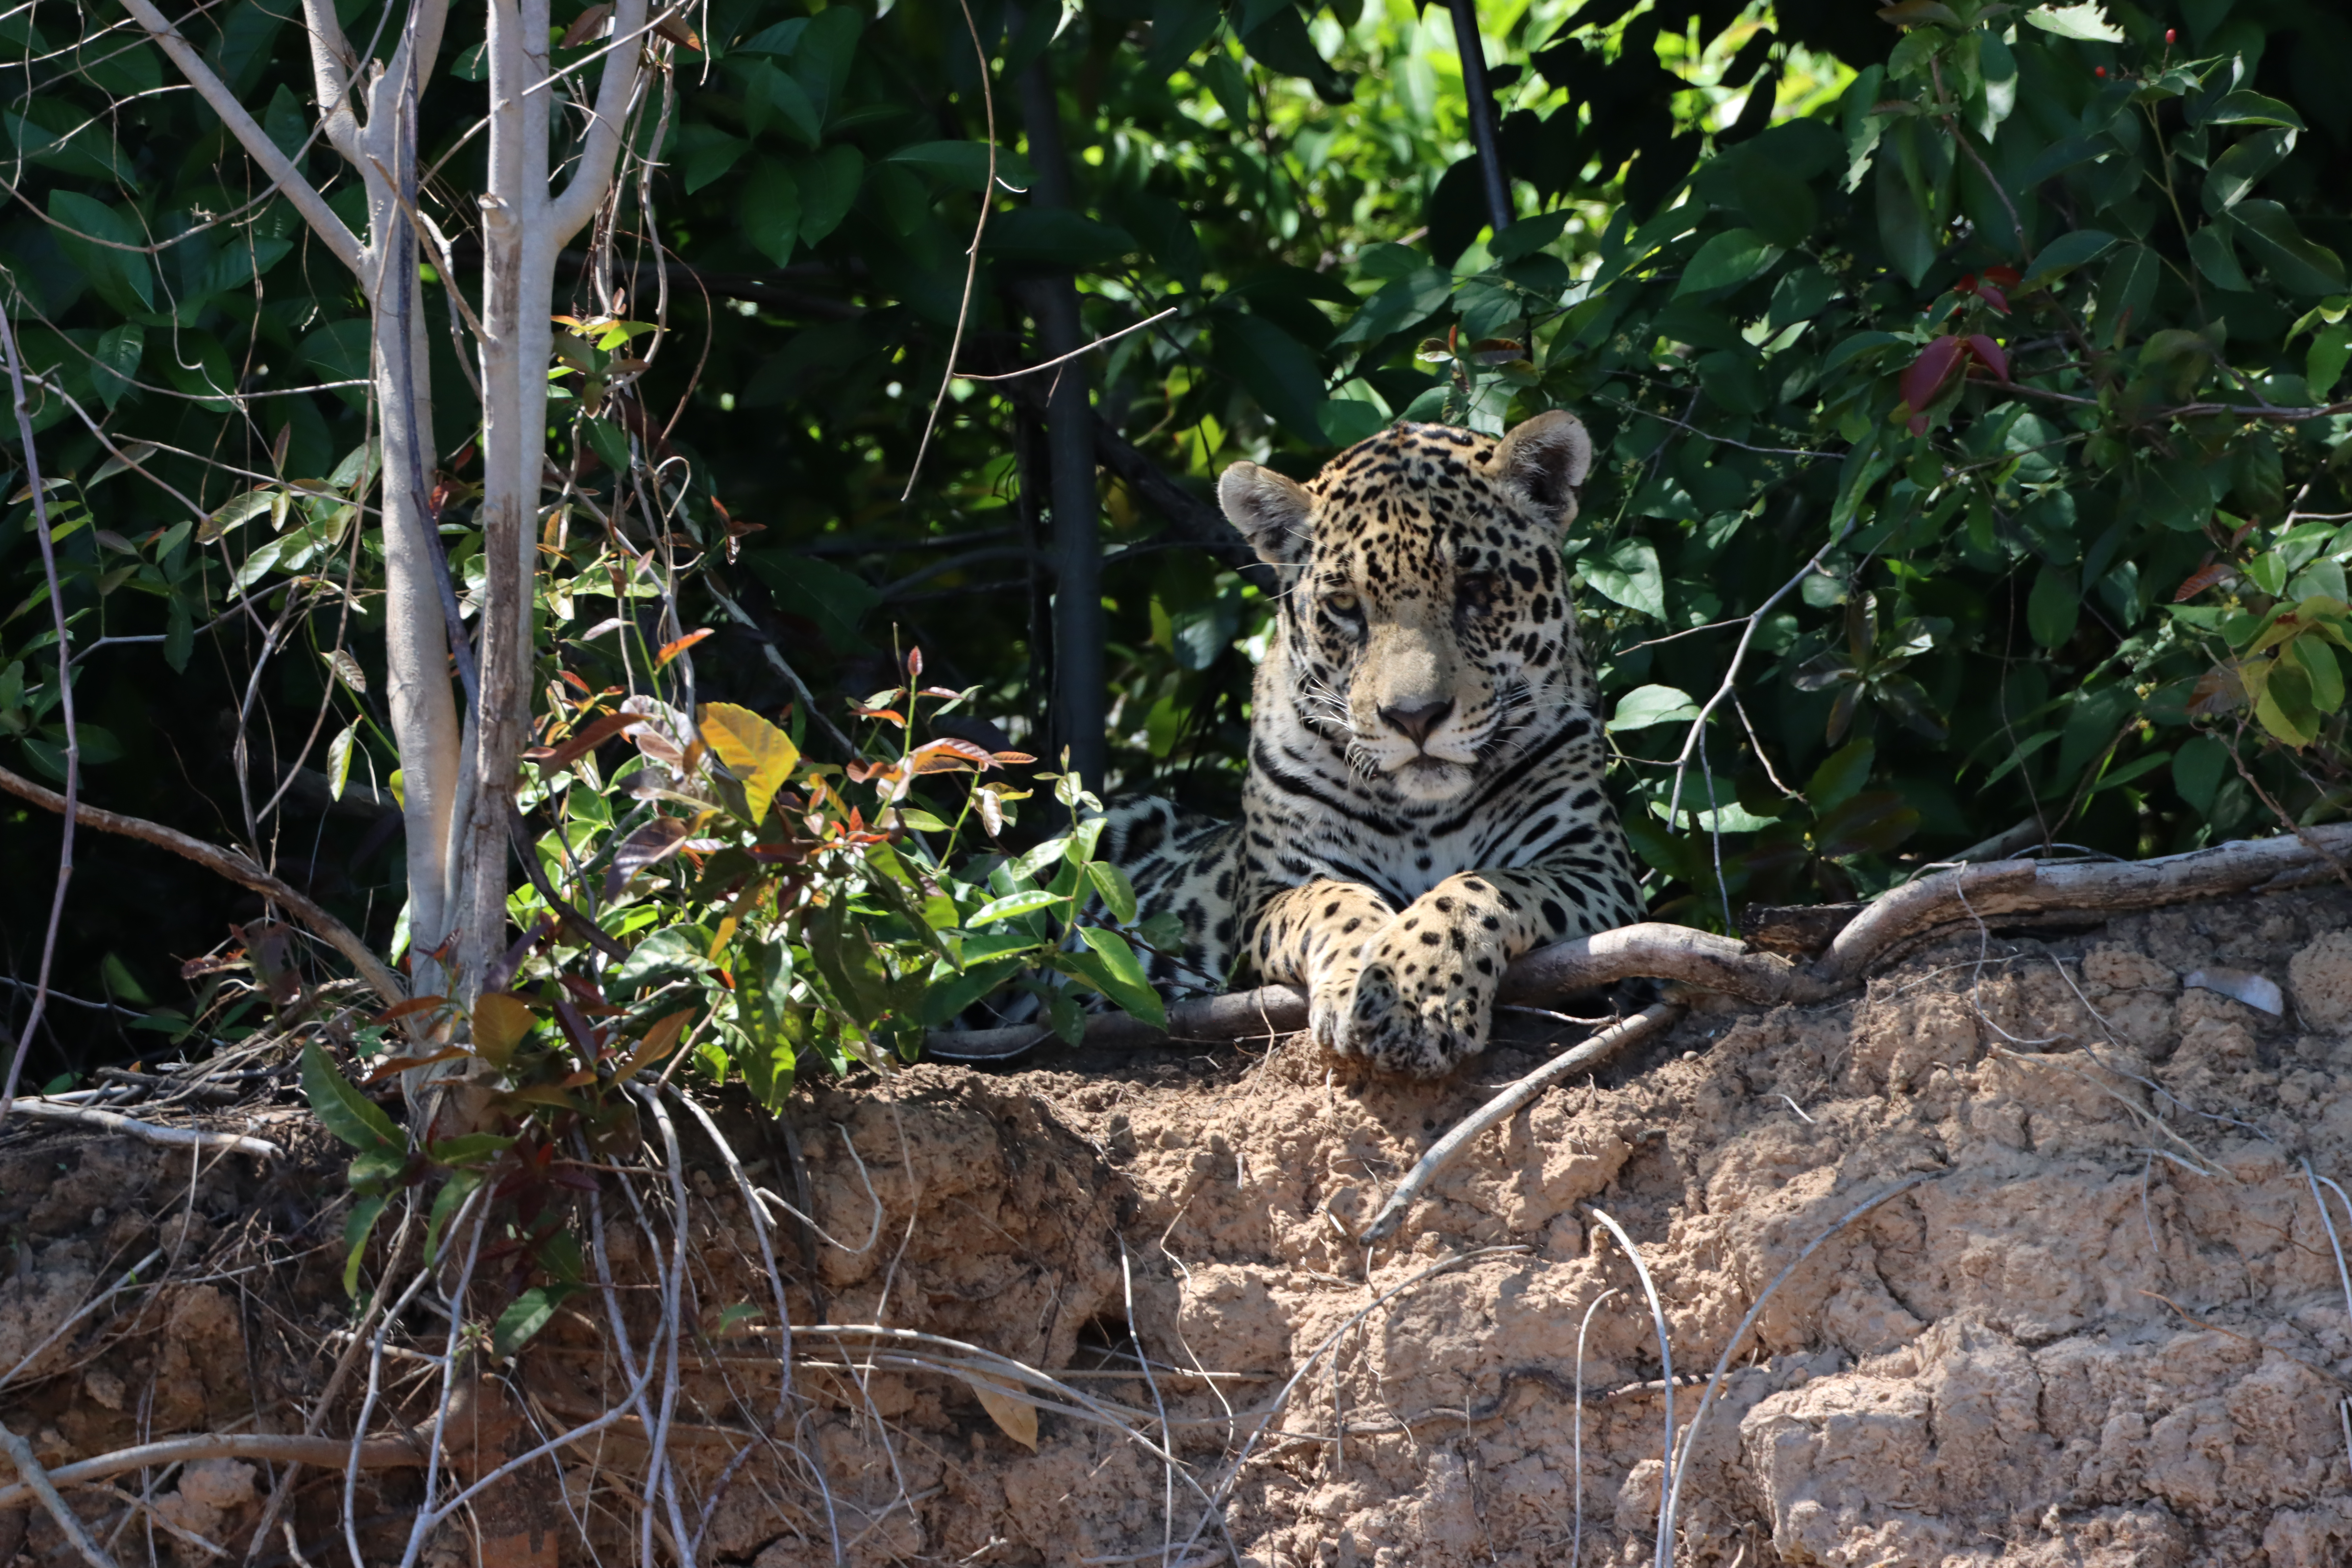
Jaguar: Lua